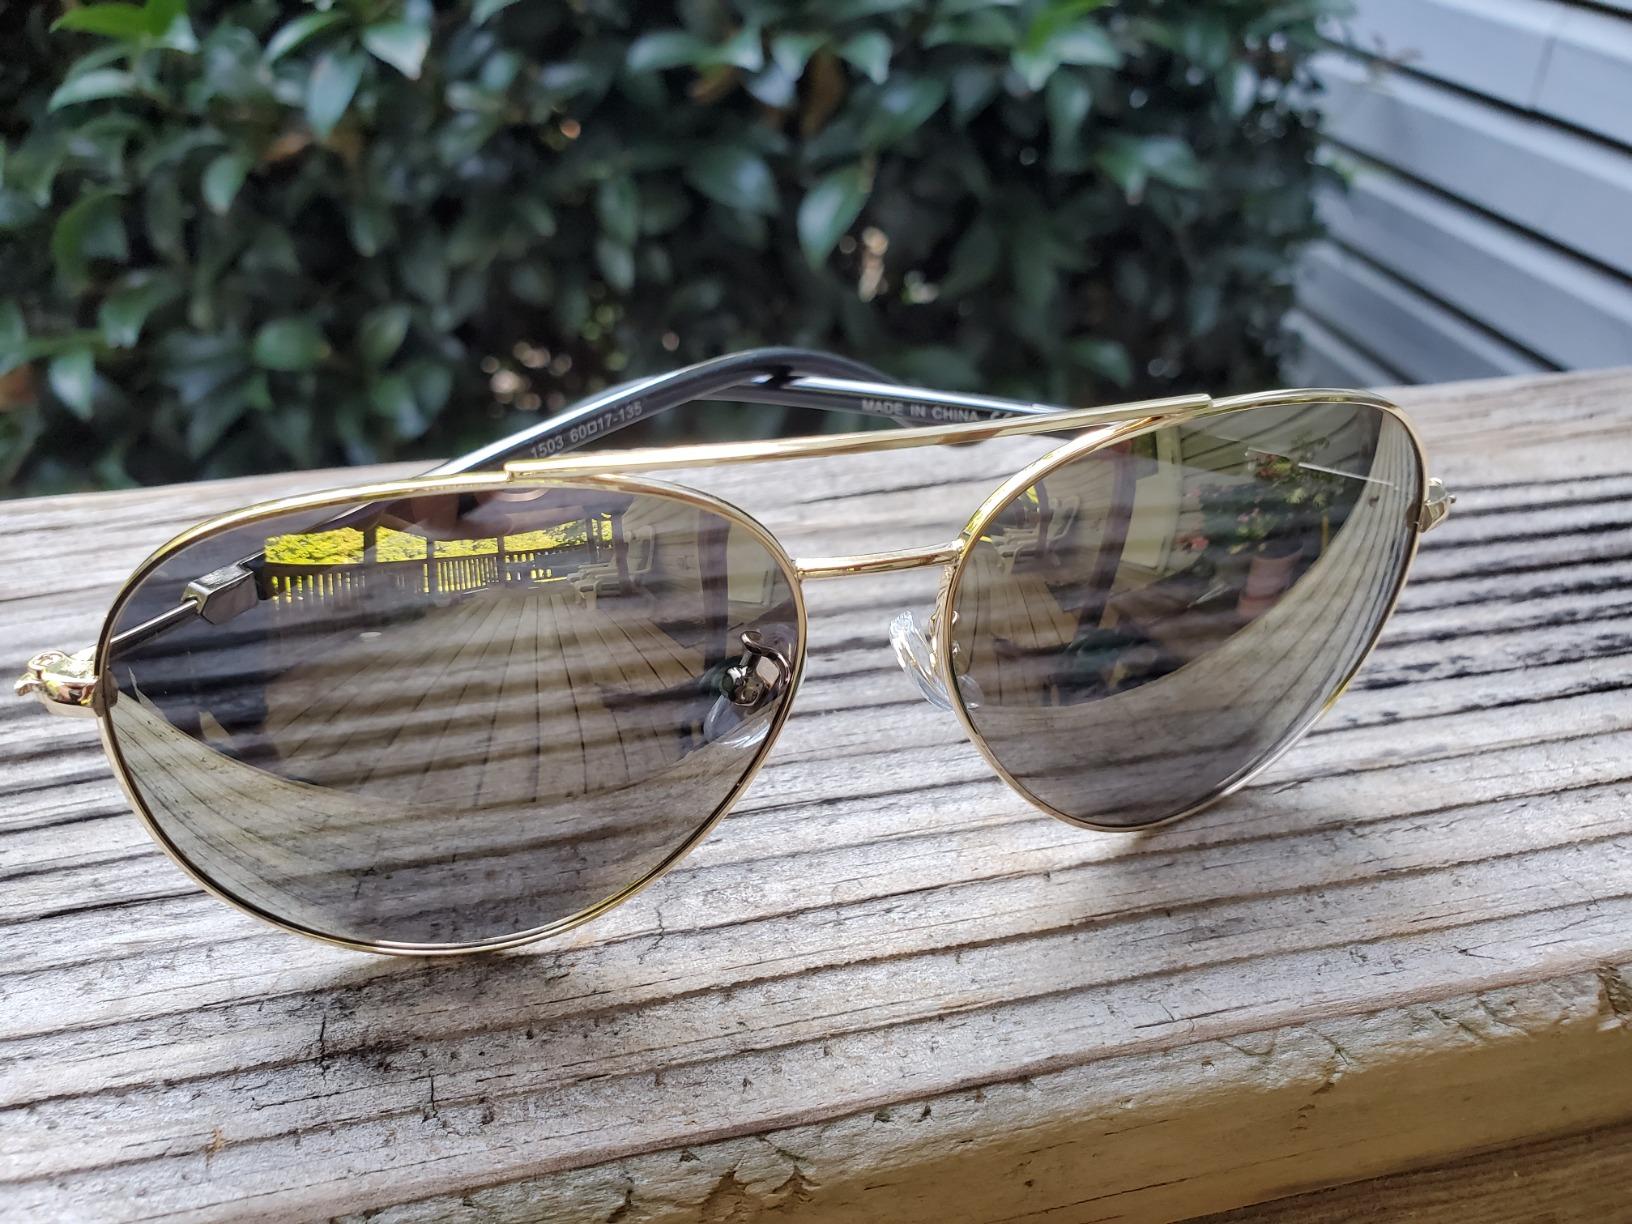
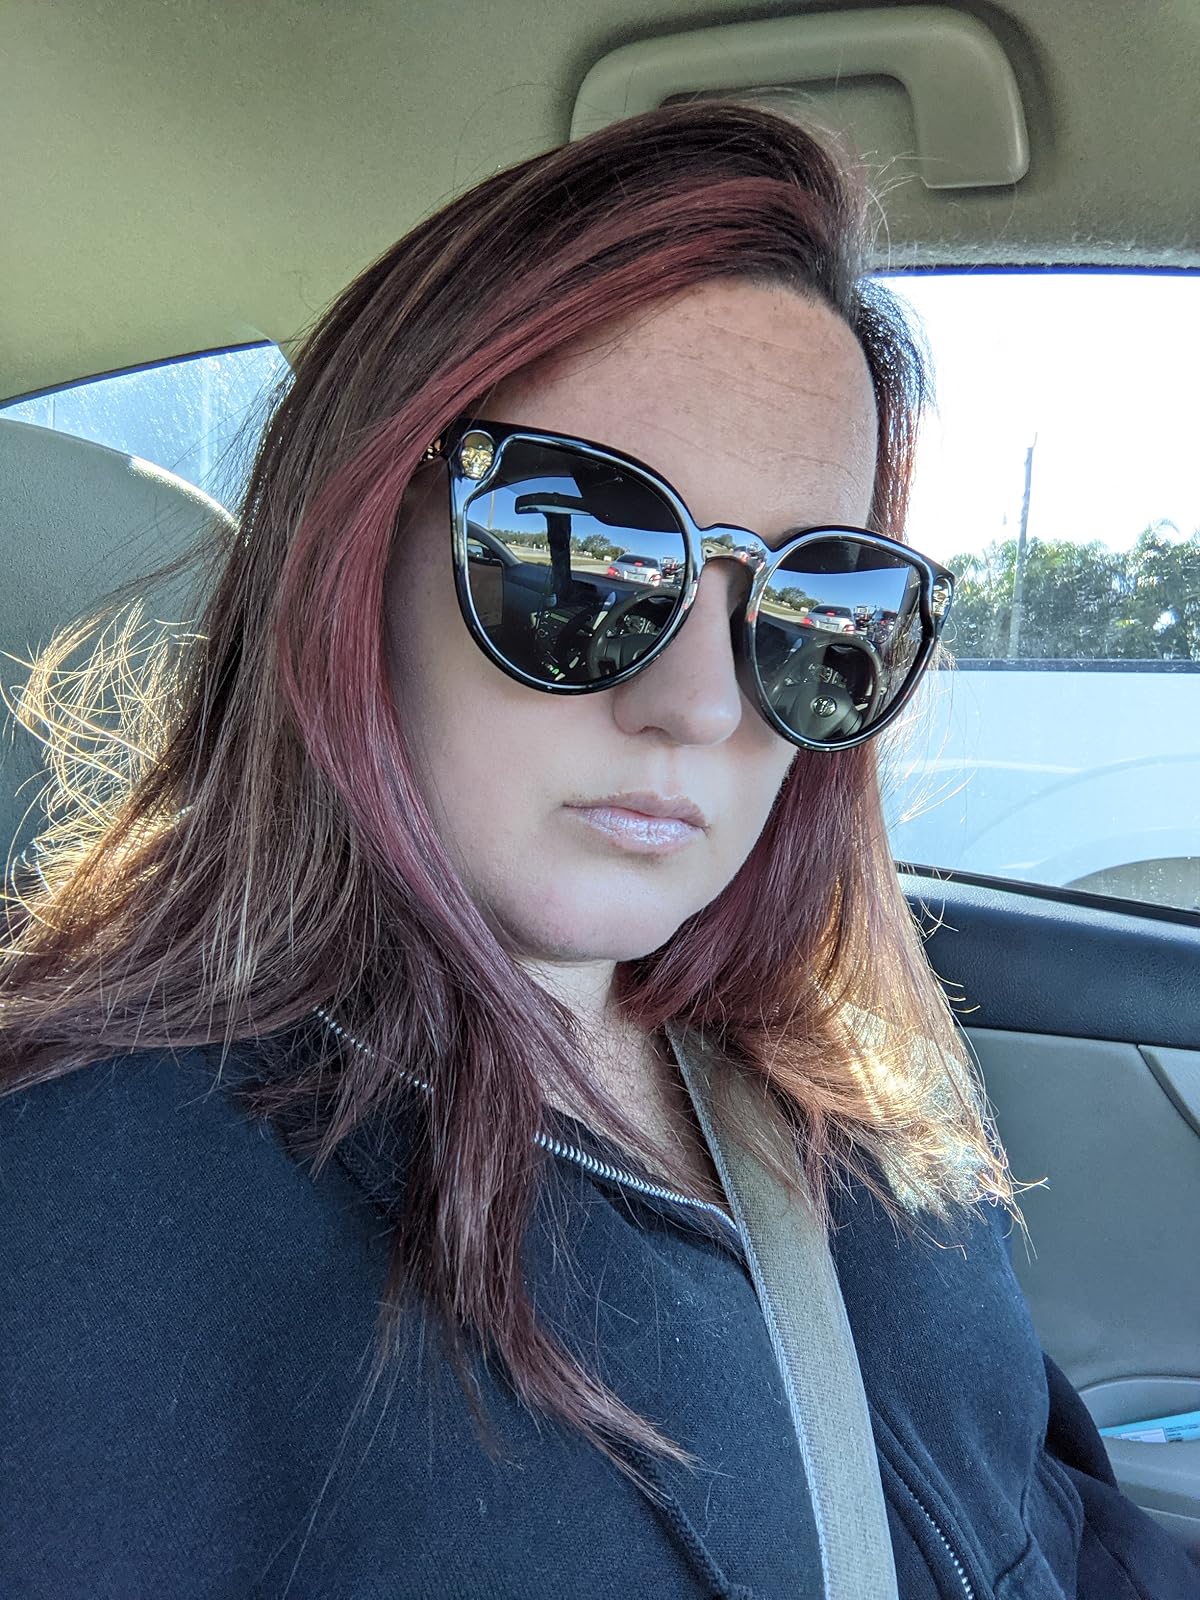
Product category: accessories_sunglasses
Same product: no